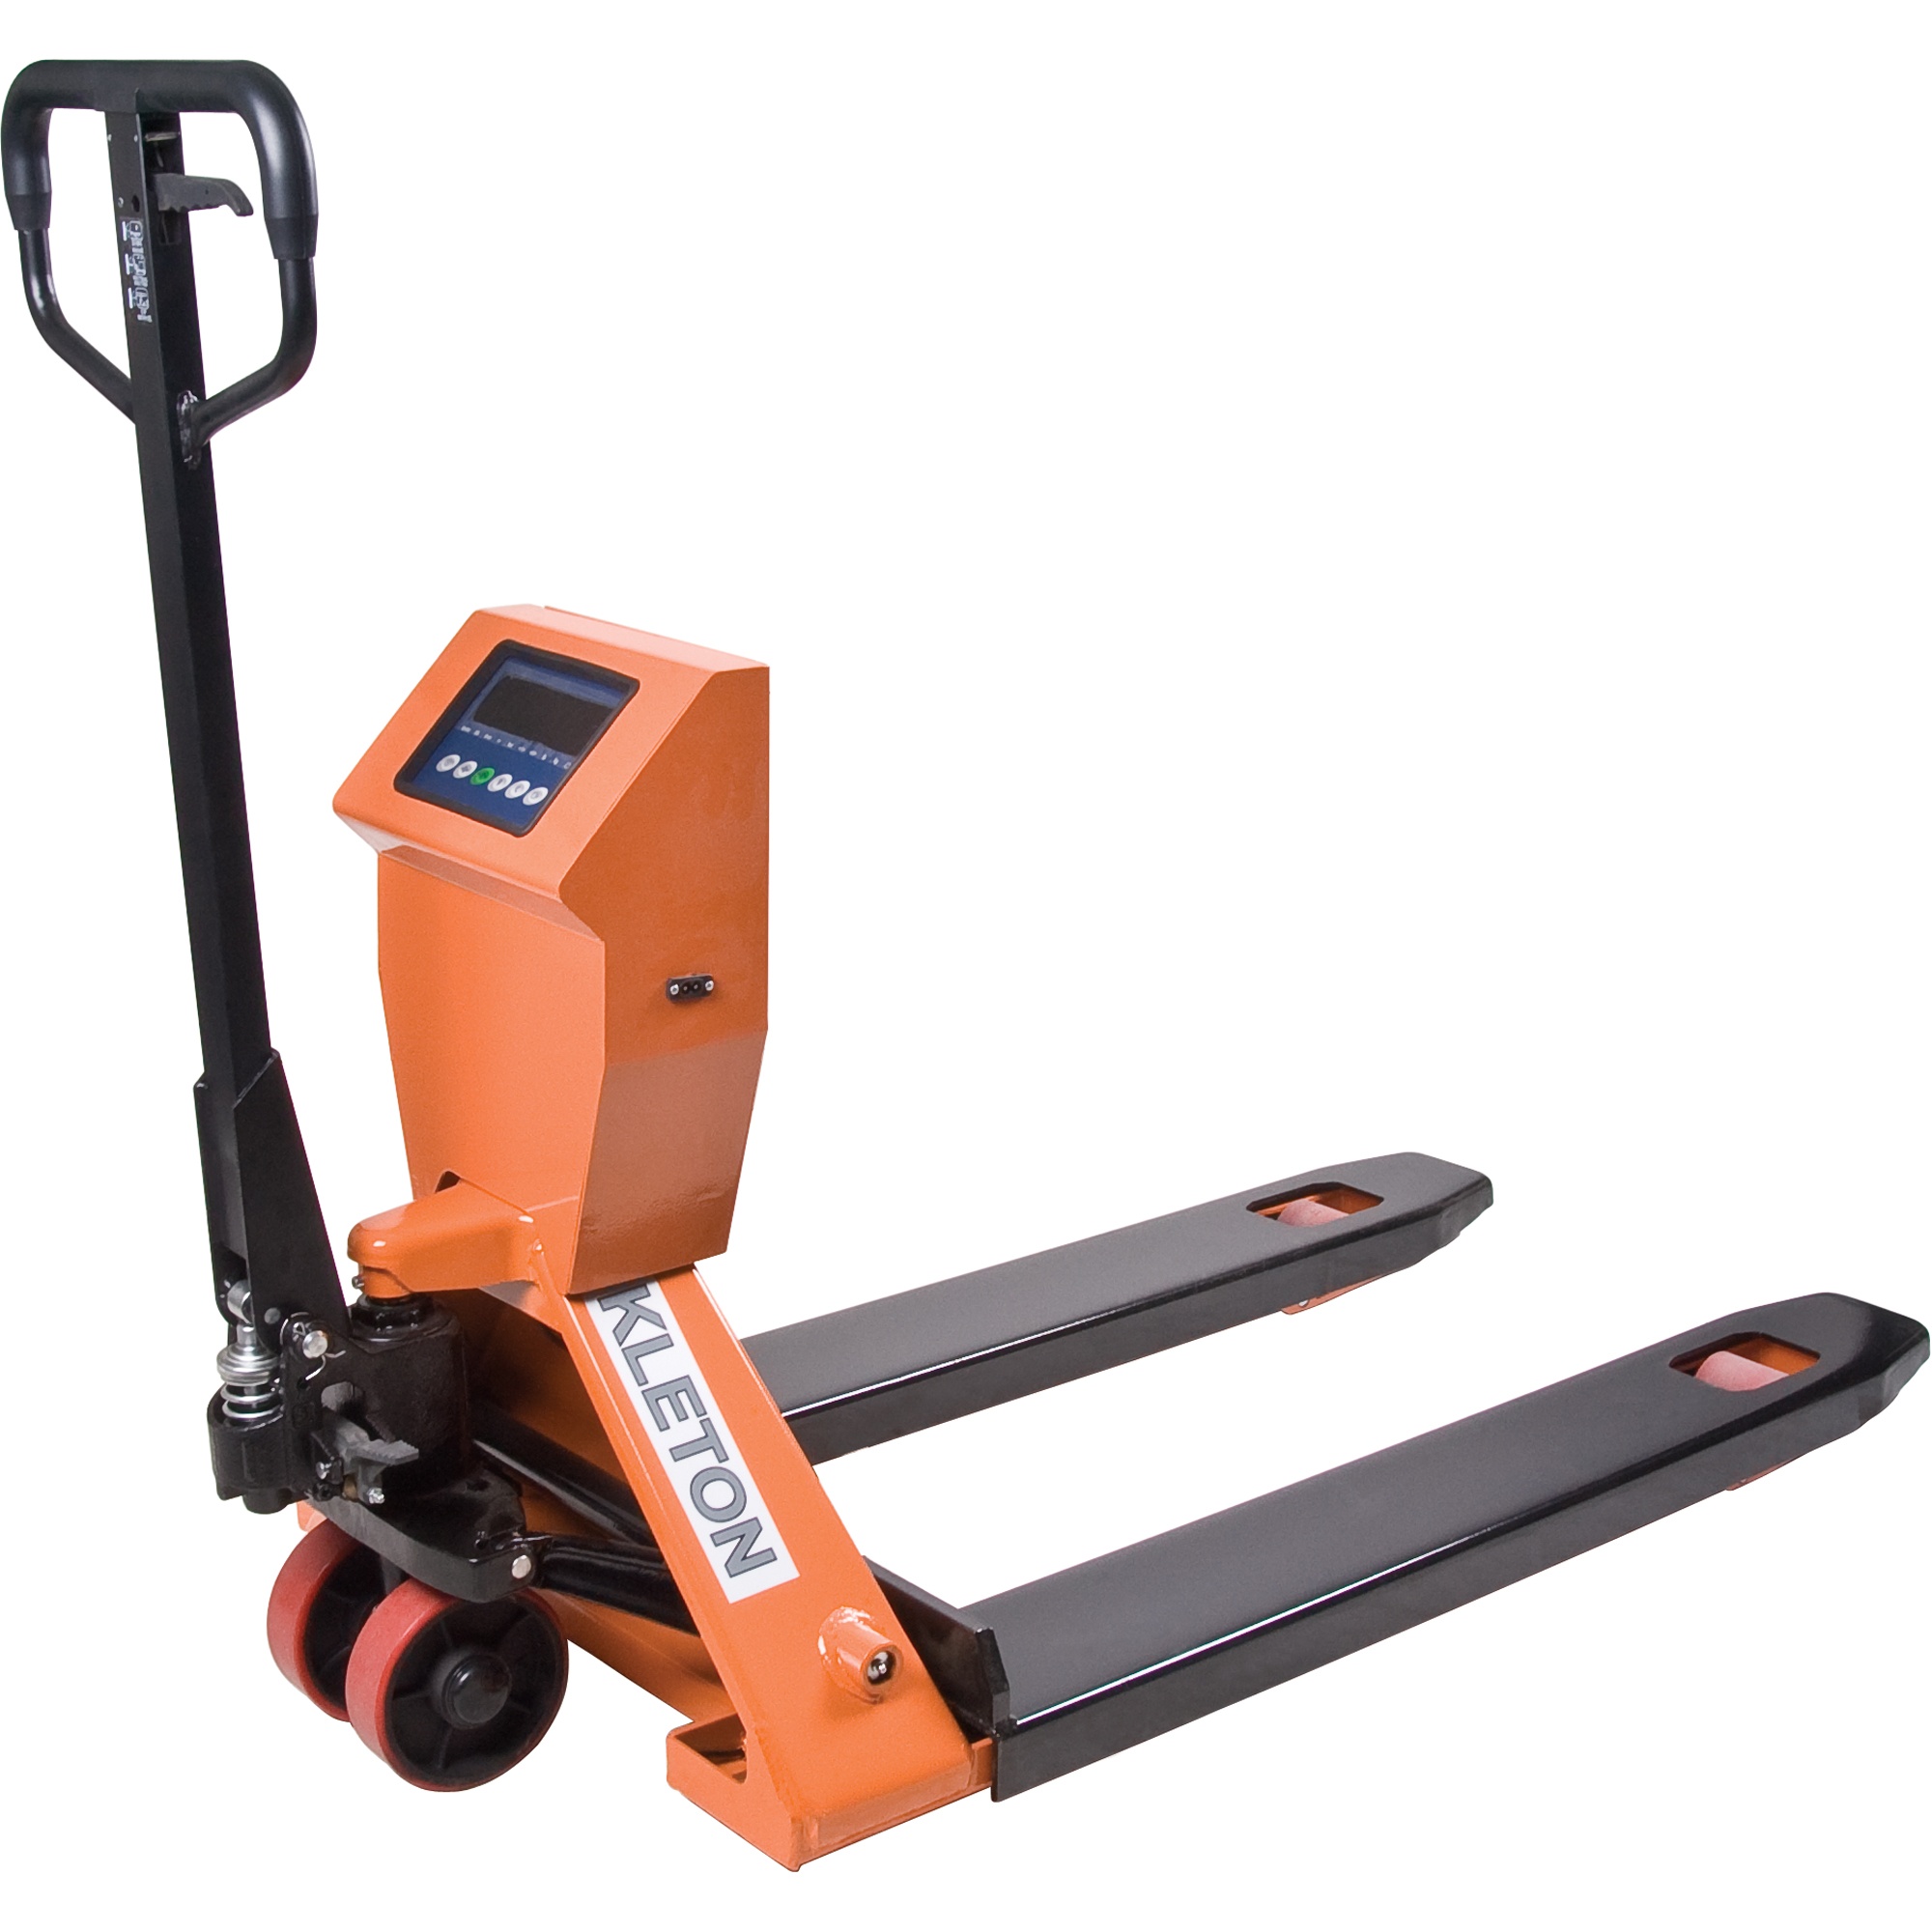
Digital Scale Pallet Trucks, 44.5" L x 27" W, 4400 lbs. Cap.
Permits the weighing of skids and containers while handling them Mettler Toledo digital cUL approved scale offers maximum precision on load weights Heavy-duty polyurethane tread bonded to cast iron core steering wheels and rollers provide superior performance Nylon roller facilitates entry and exit of pallets 2-year limited warranty Fork Length : 44.5" Frame Width : 27" Capacity : 4400 lbs. Frame Material : Steel Fork Width : 6-5/8" Raised Height : 7.68" Lowered Height : 3" Colour : Orange
Brand: KLETON
Category: Business & Industrial > Material Handling > Lifts & Hoists > Jacks & Lift Trucks > Pallet Jacks